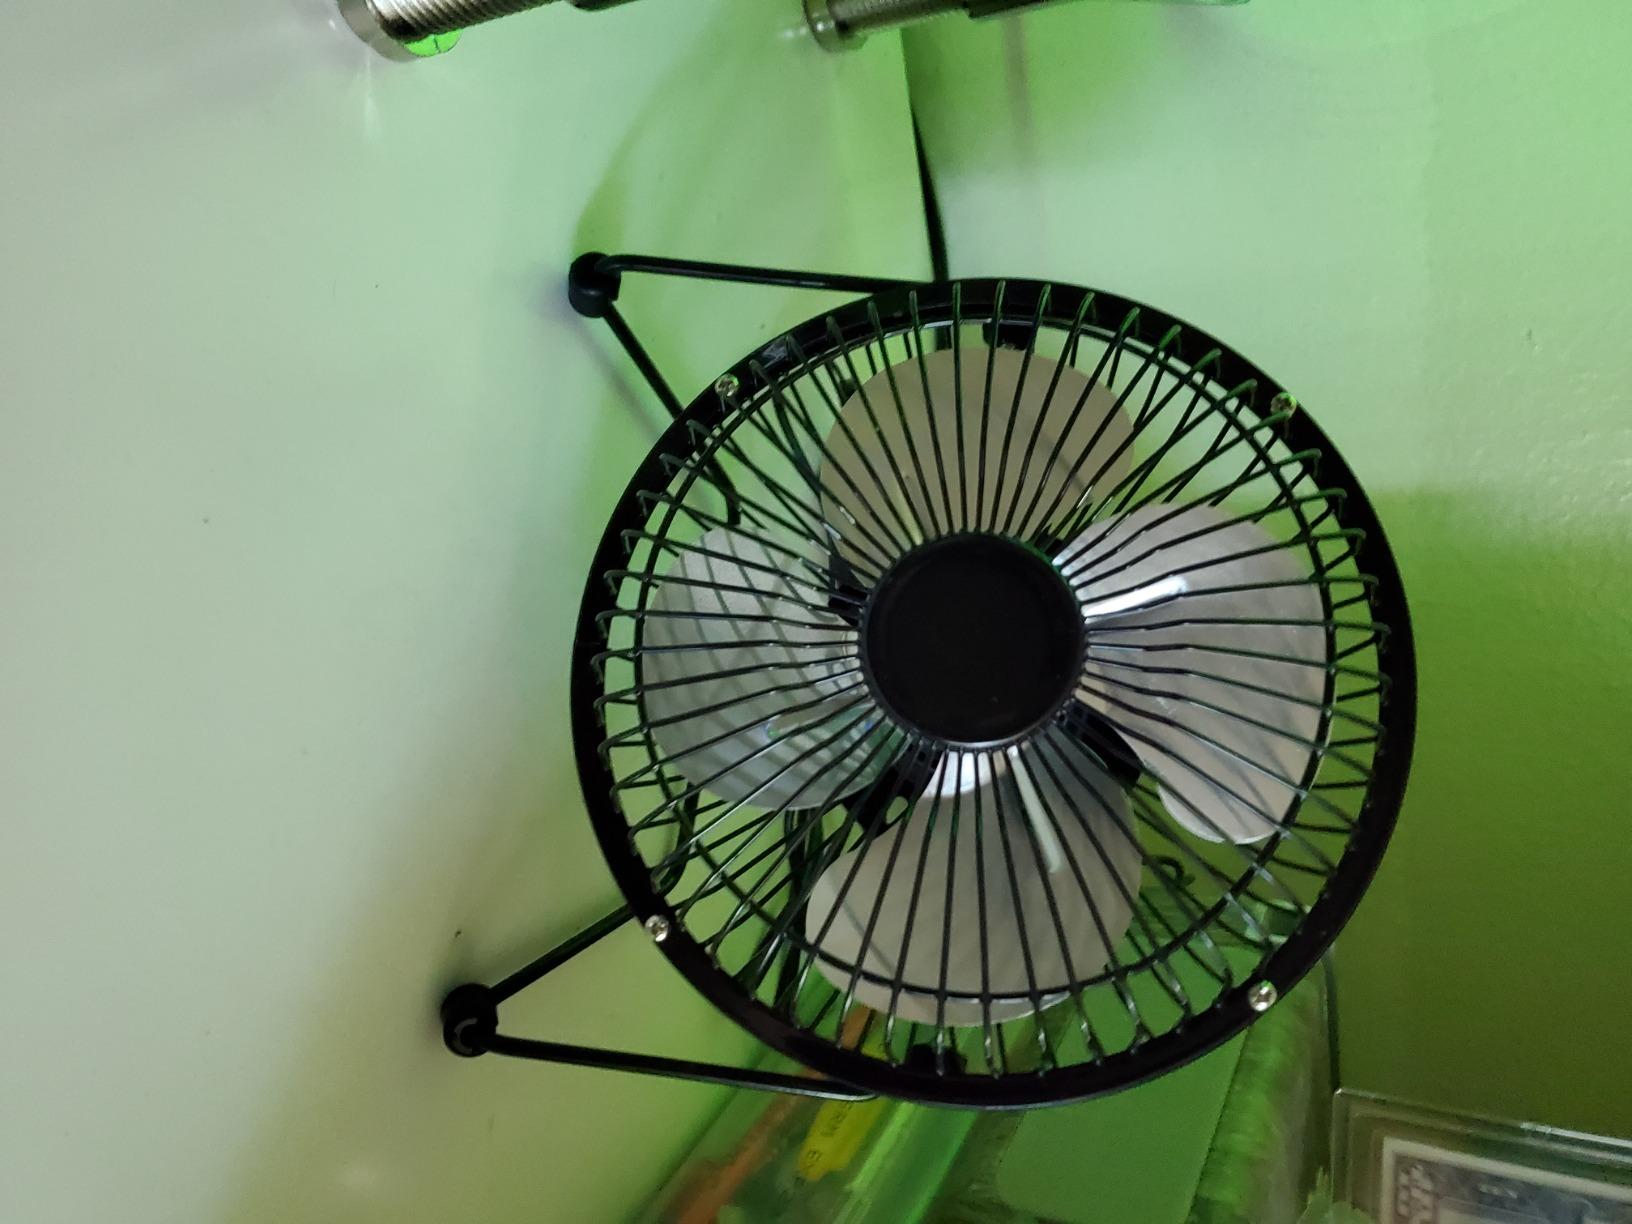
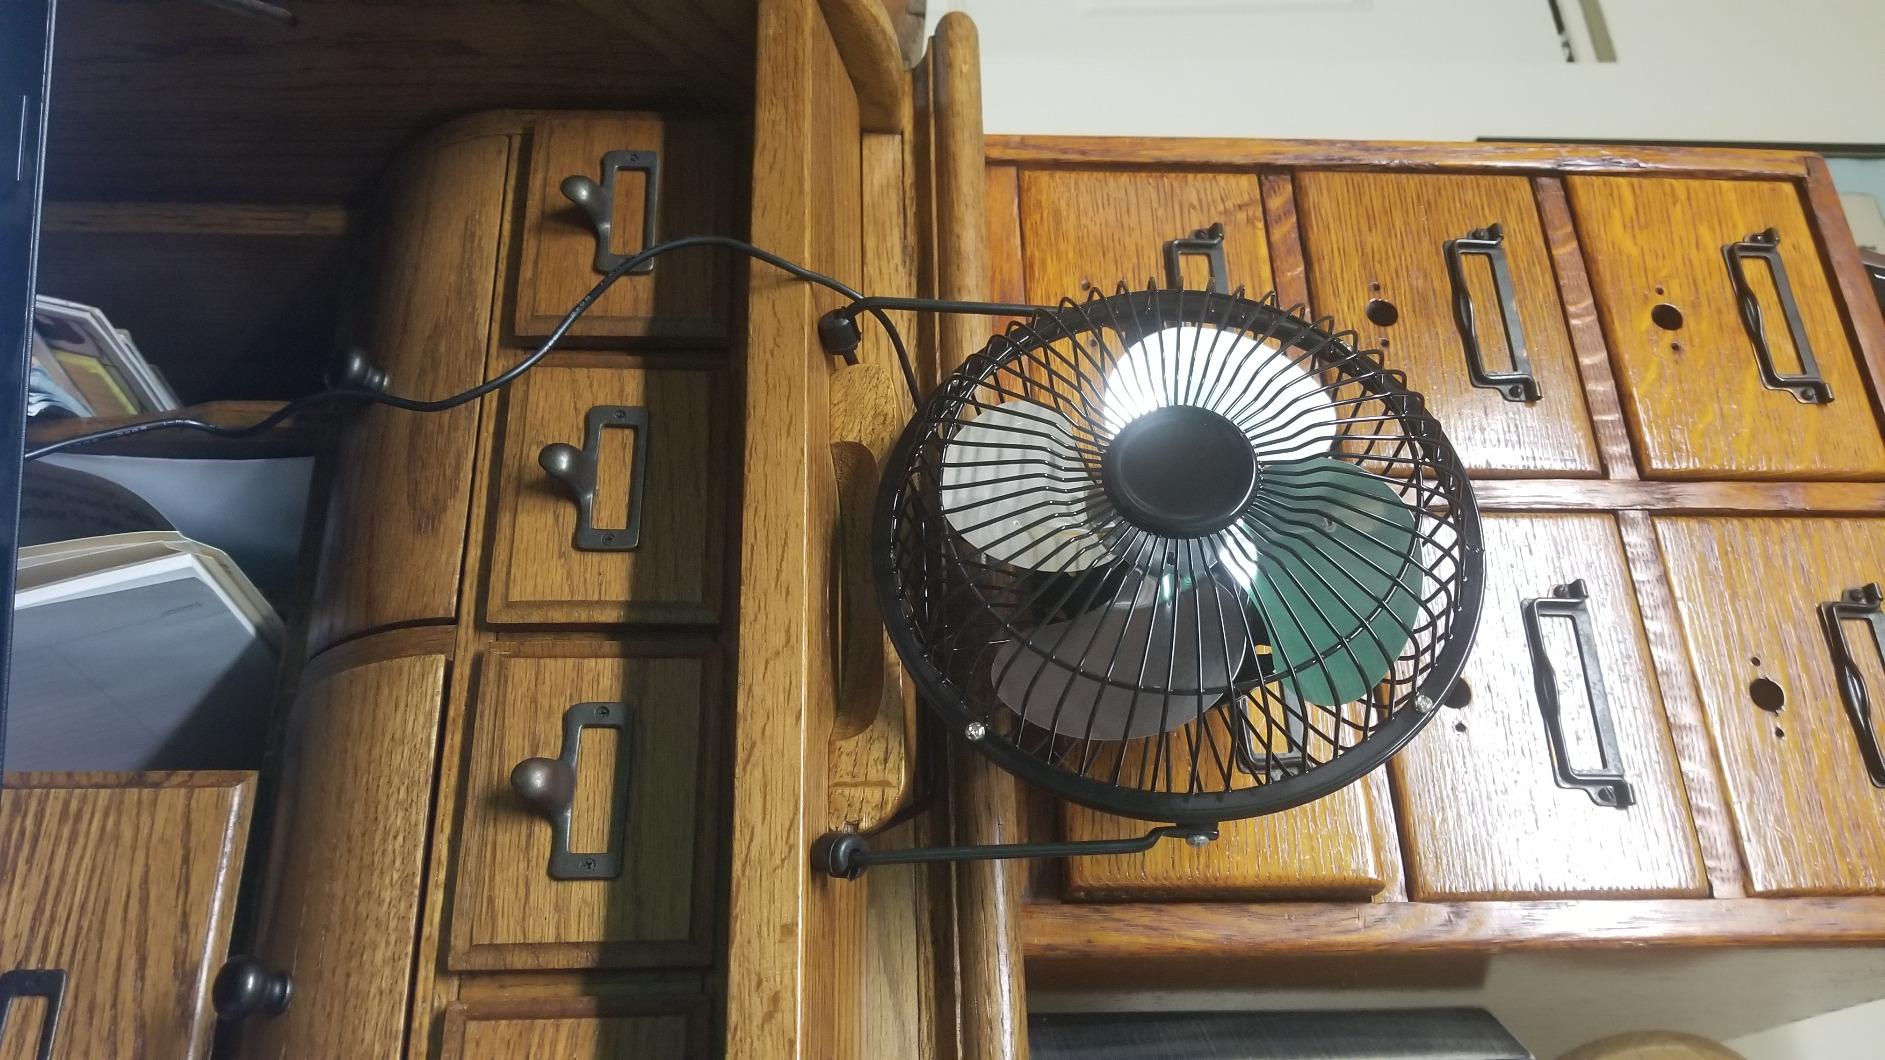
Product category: fan
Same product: yes